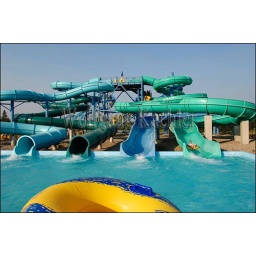
Usa, idaho, near coeur d'alene, silverwood theme park, boulder beach water park, water slides, float tube